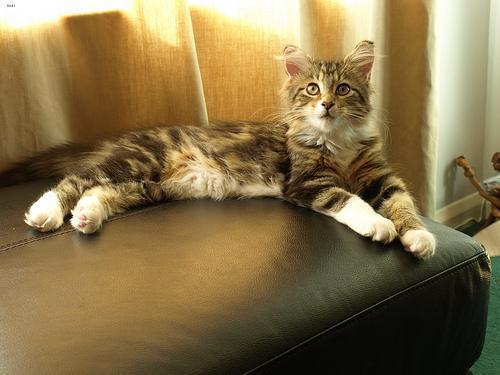
Maine Coon